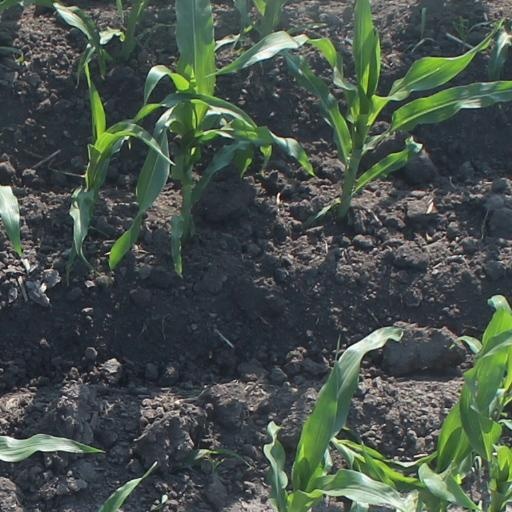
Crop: maize; corn